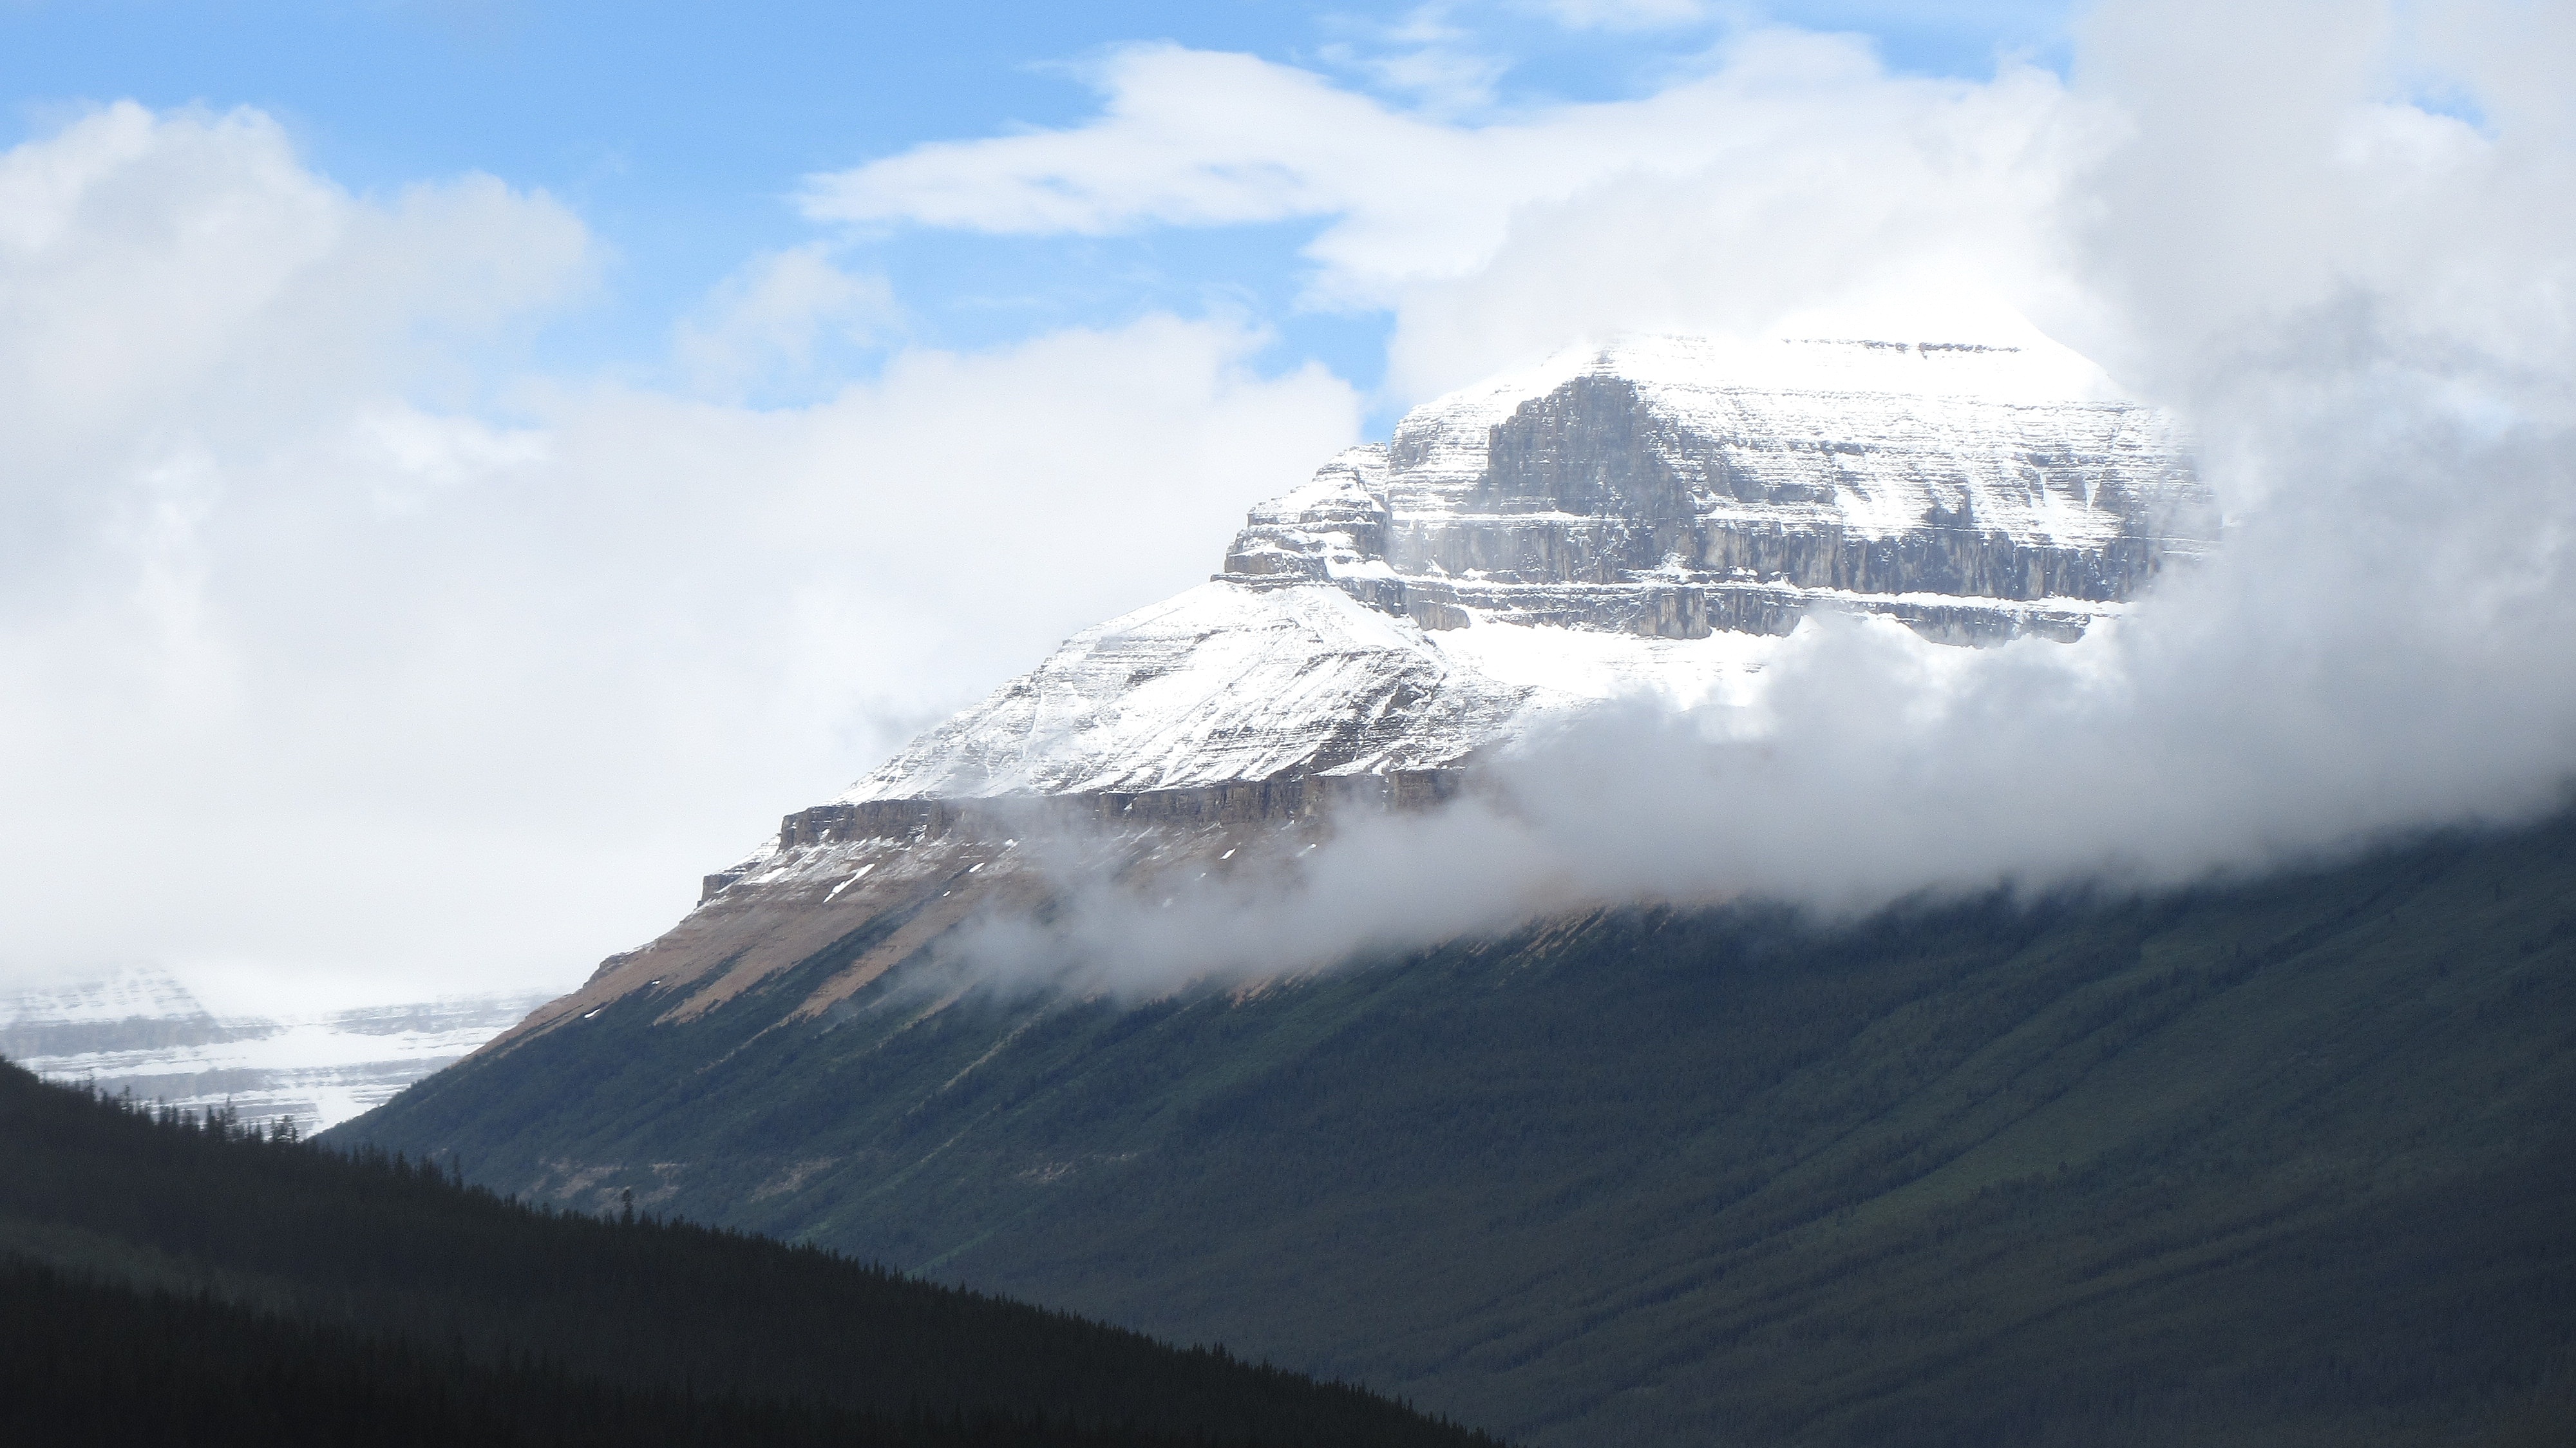
mountain, snow, cloud, mountain range, glacier, weather, ridge, summit, height, rocks, mountains, alps, plateau, fell, landform, mountain pass, snow peak, ice fields parkway, geographical feature, atmospheric phenomenon, mountainous landforms, glacial landform, geological phenomenon